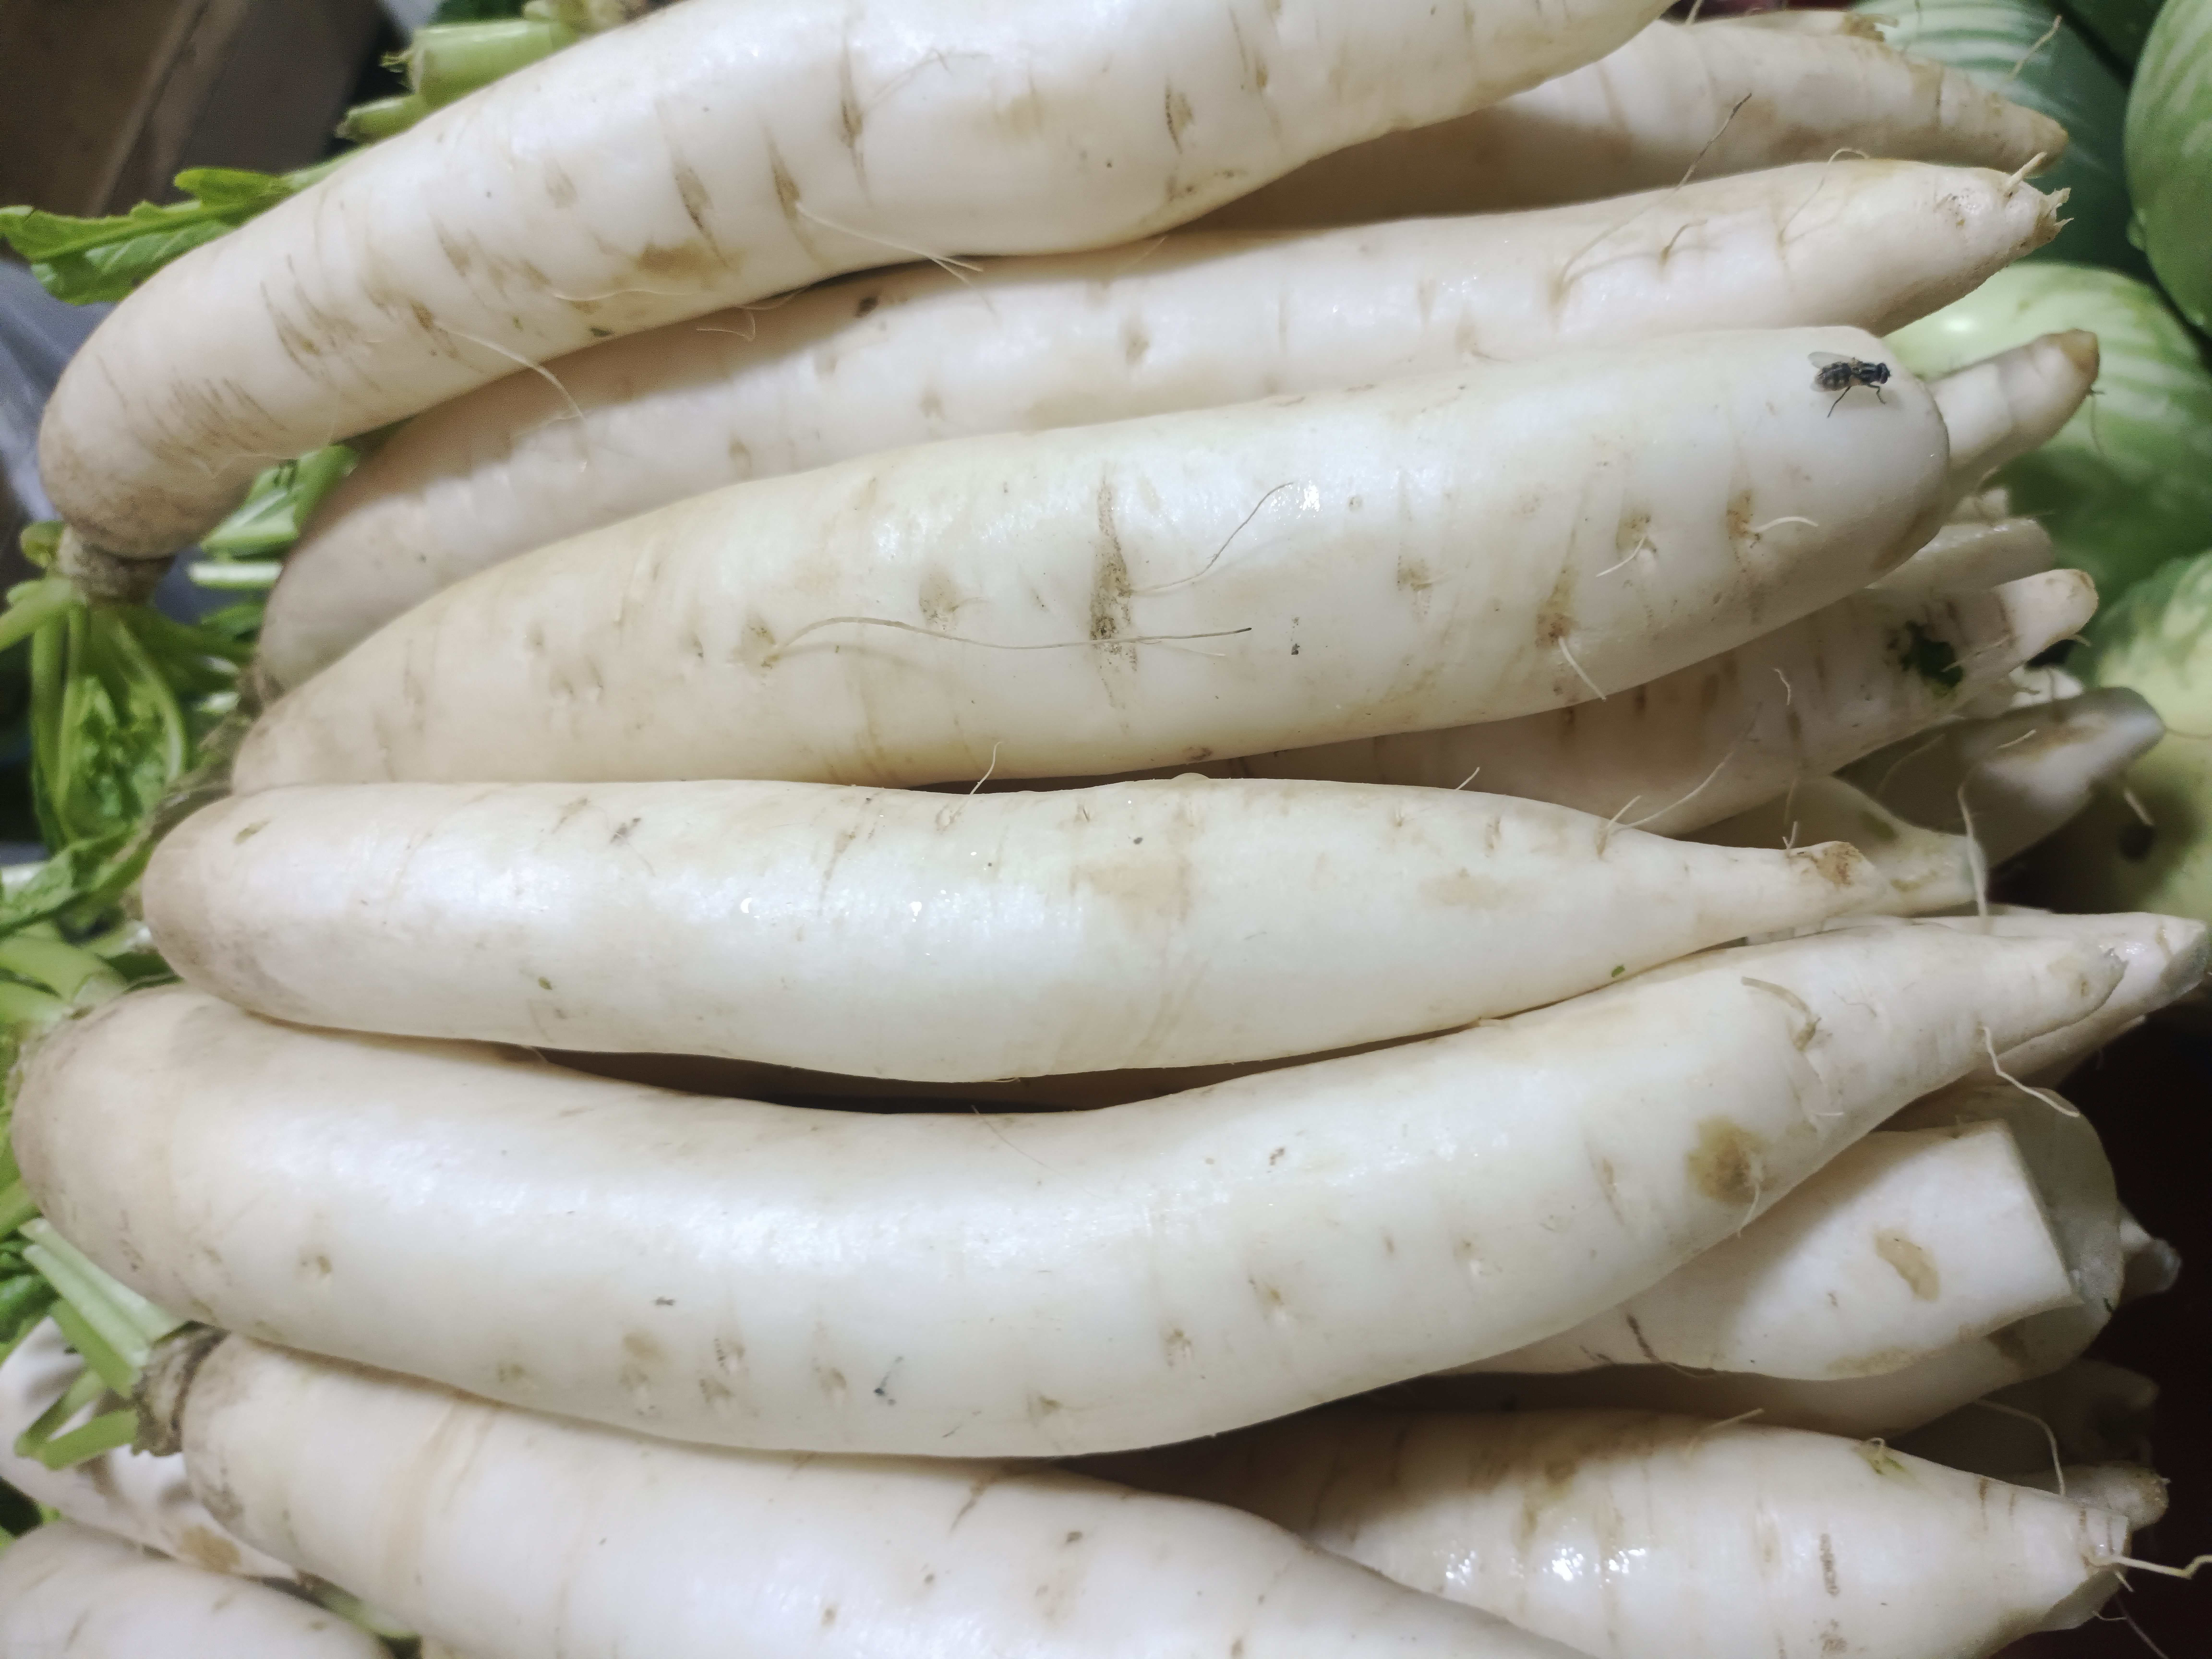
Label: Raphanus sativus